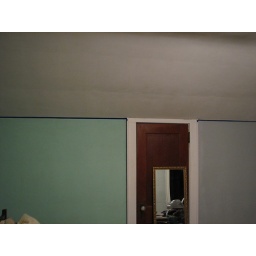
The fun of not having a wall above the door -- a clear before and after in one frame.